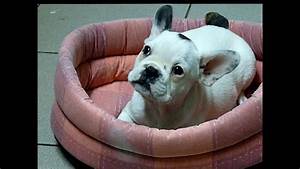
Label: cane